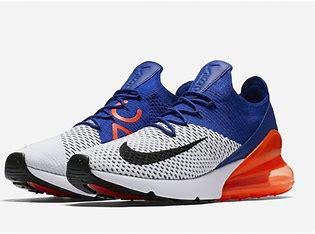
Brand: Nike
Model: Air Max 270 Flyknit